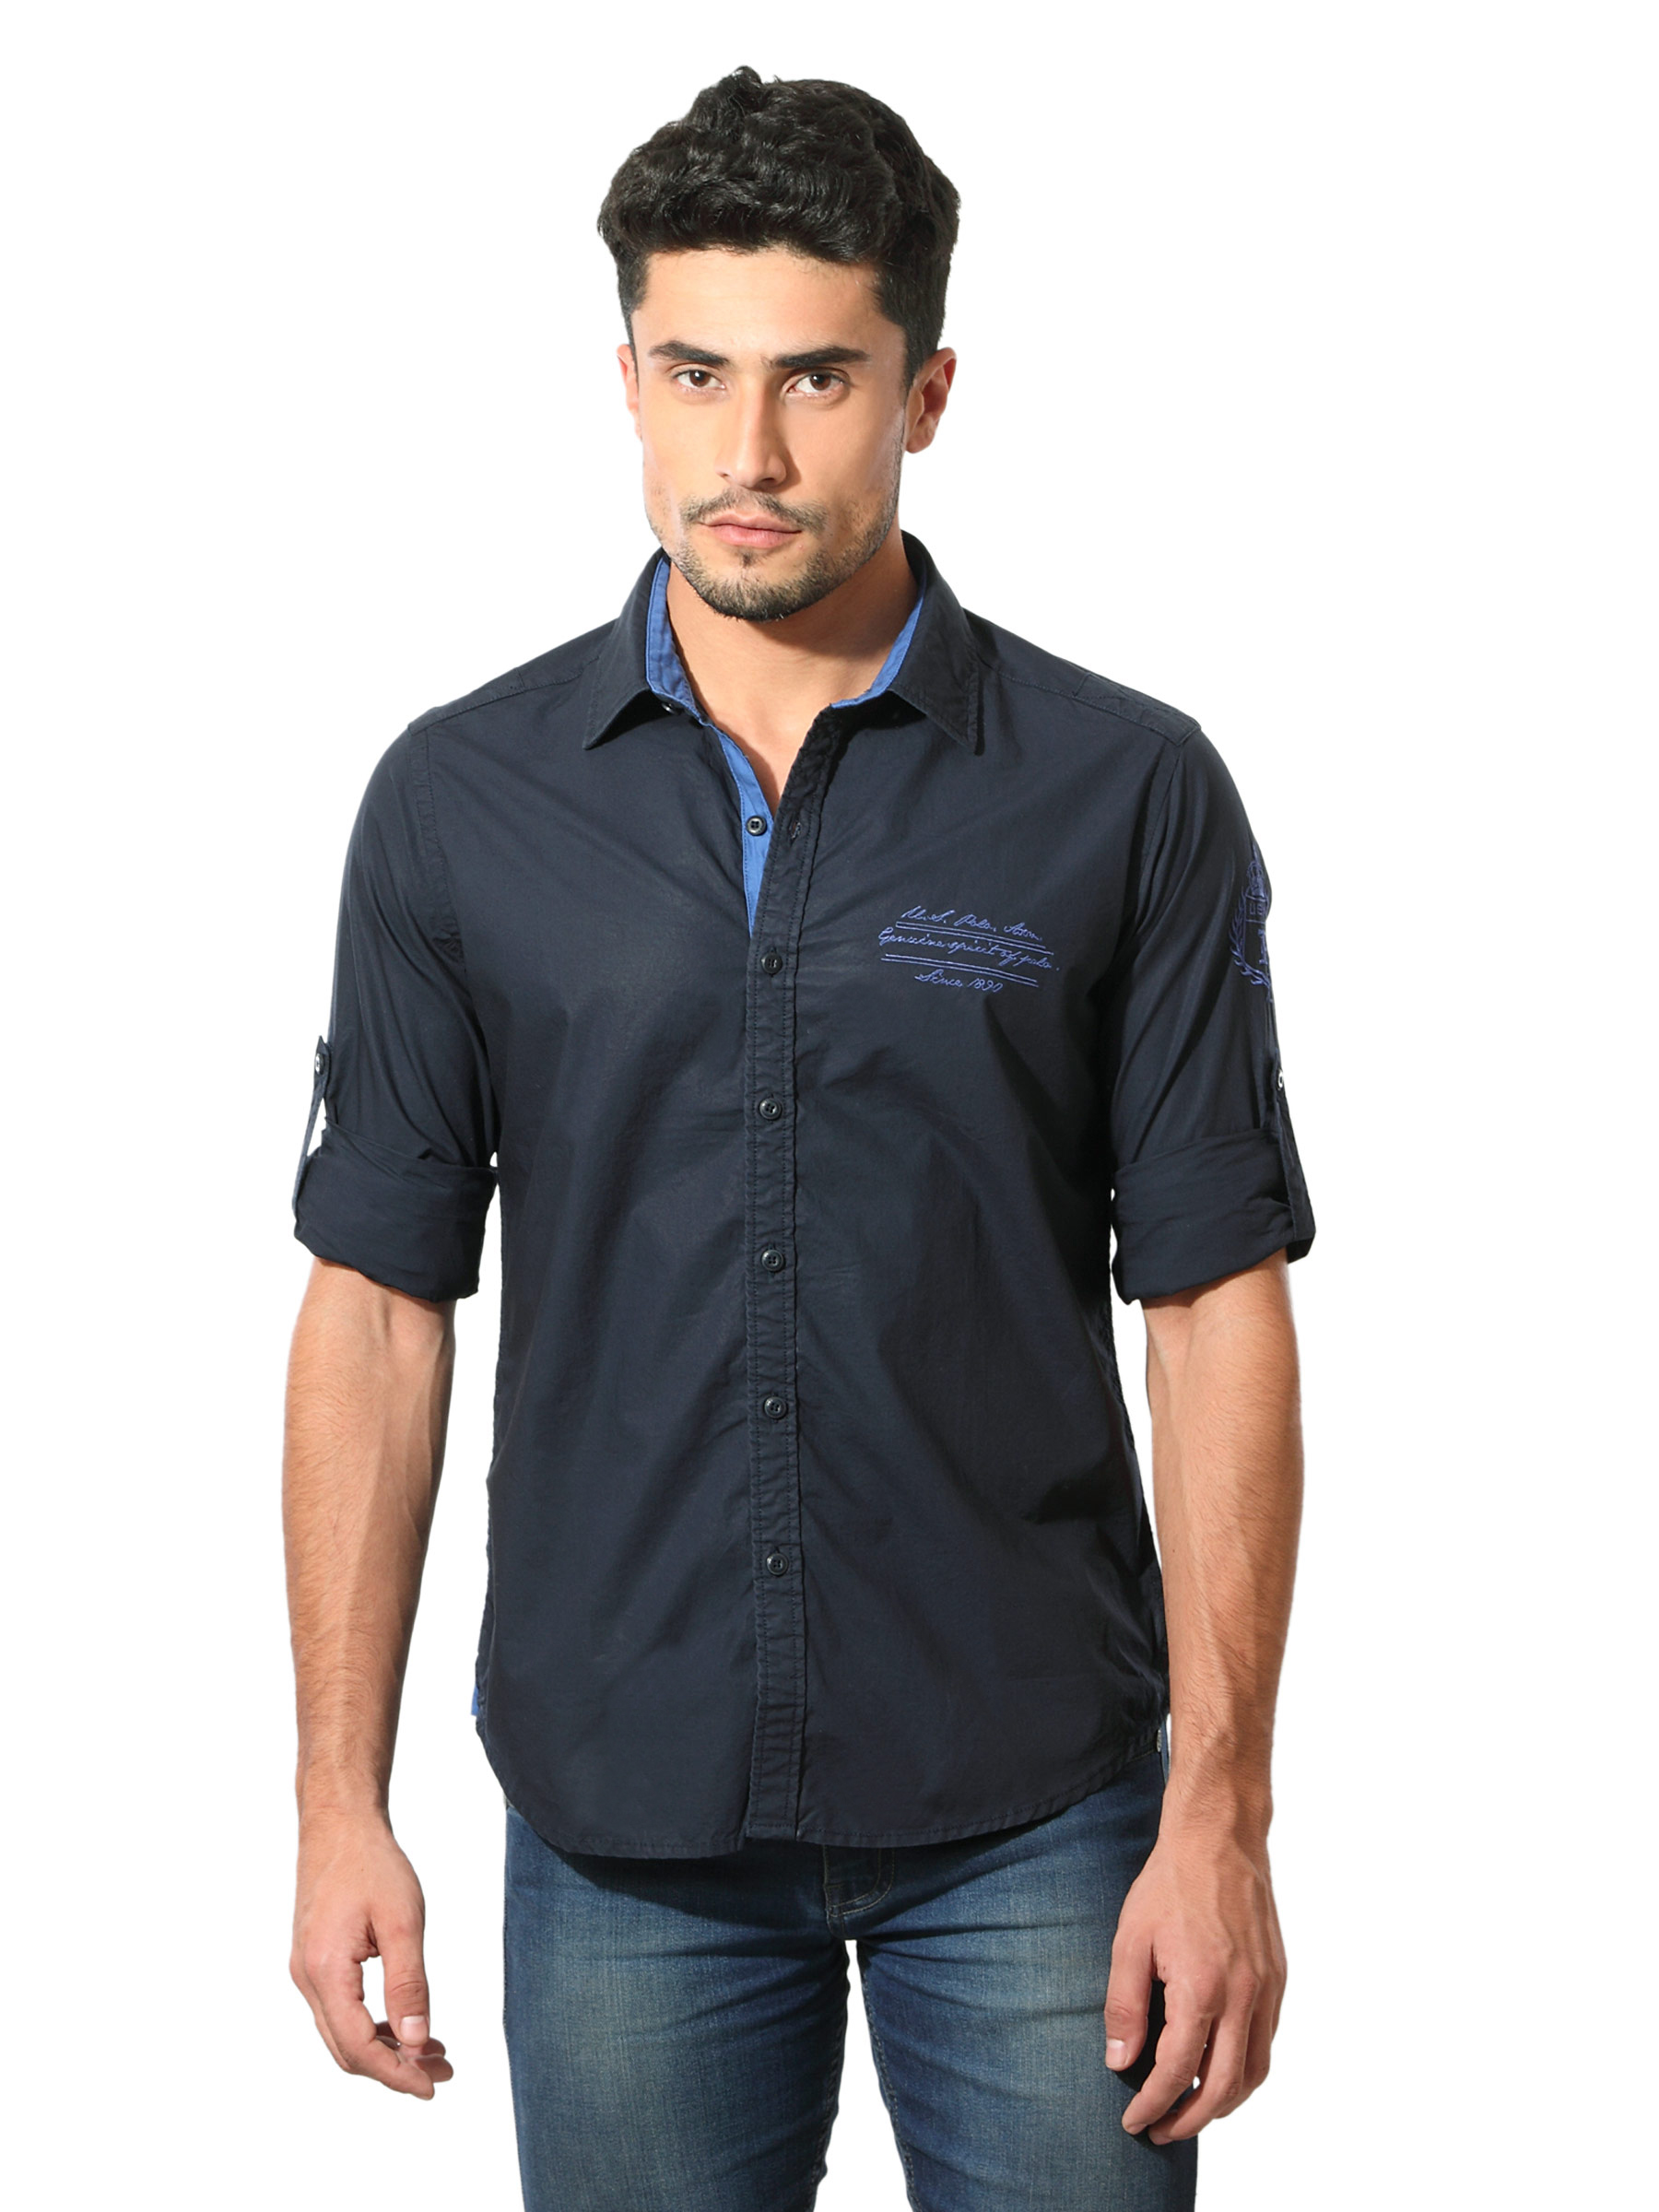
U.S. Polo Assn. Denim Co. Men Navy Blue Shirt
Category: Apparel / Topwear / Shirts
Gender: Men
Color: Navy Blue
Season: Summer 2012
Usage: Casual